Selman A. Waksman Award in Microbiology

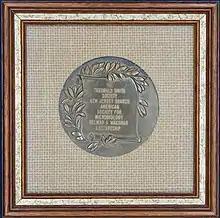
1977 Selman A. Waxman Award Medal - Front View

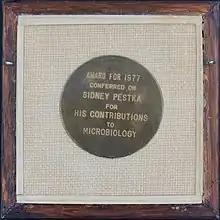
1977 Selman A. Waxman Award Medal - Rear View

For his extension to animal viruses the precise quantitative methods that had been developed with bacterial viruses, thereby revealing the integration of tumor viruses into host chromosomes.